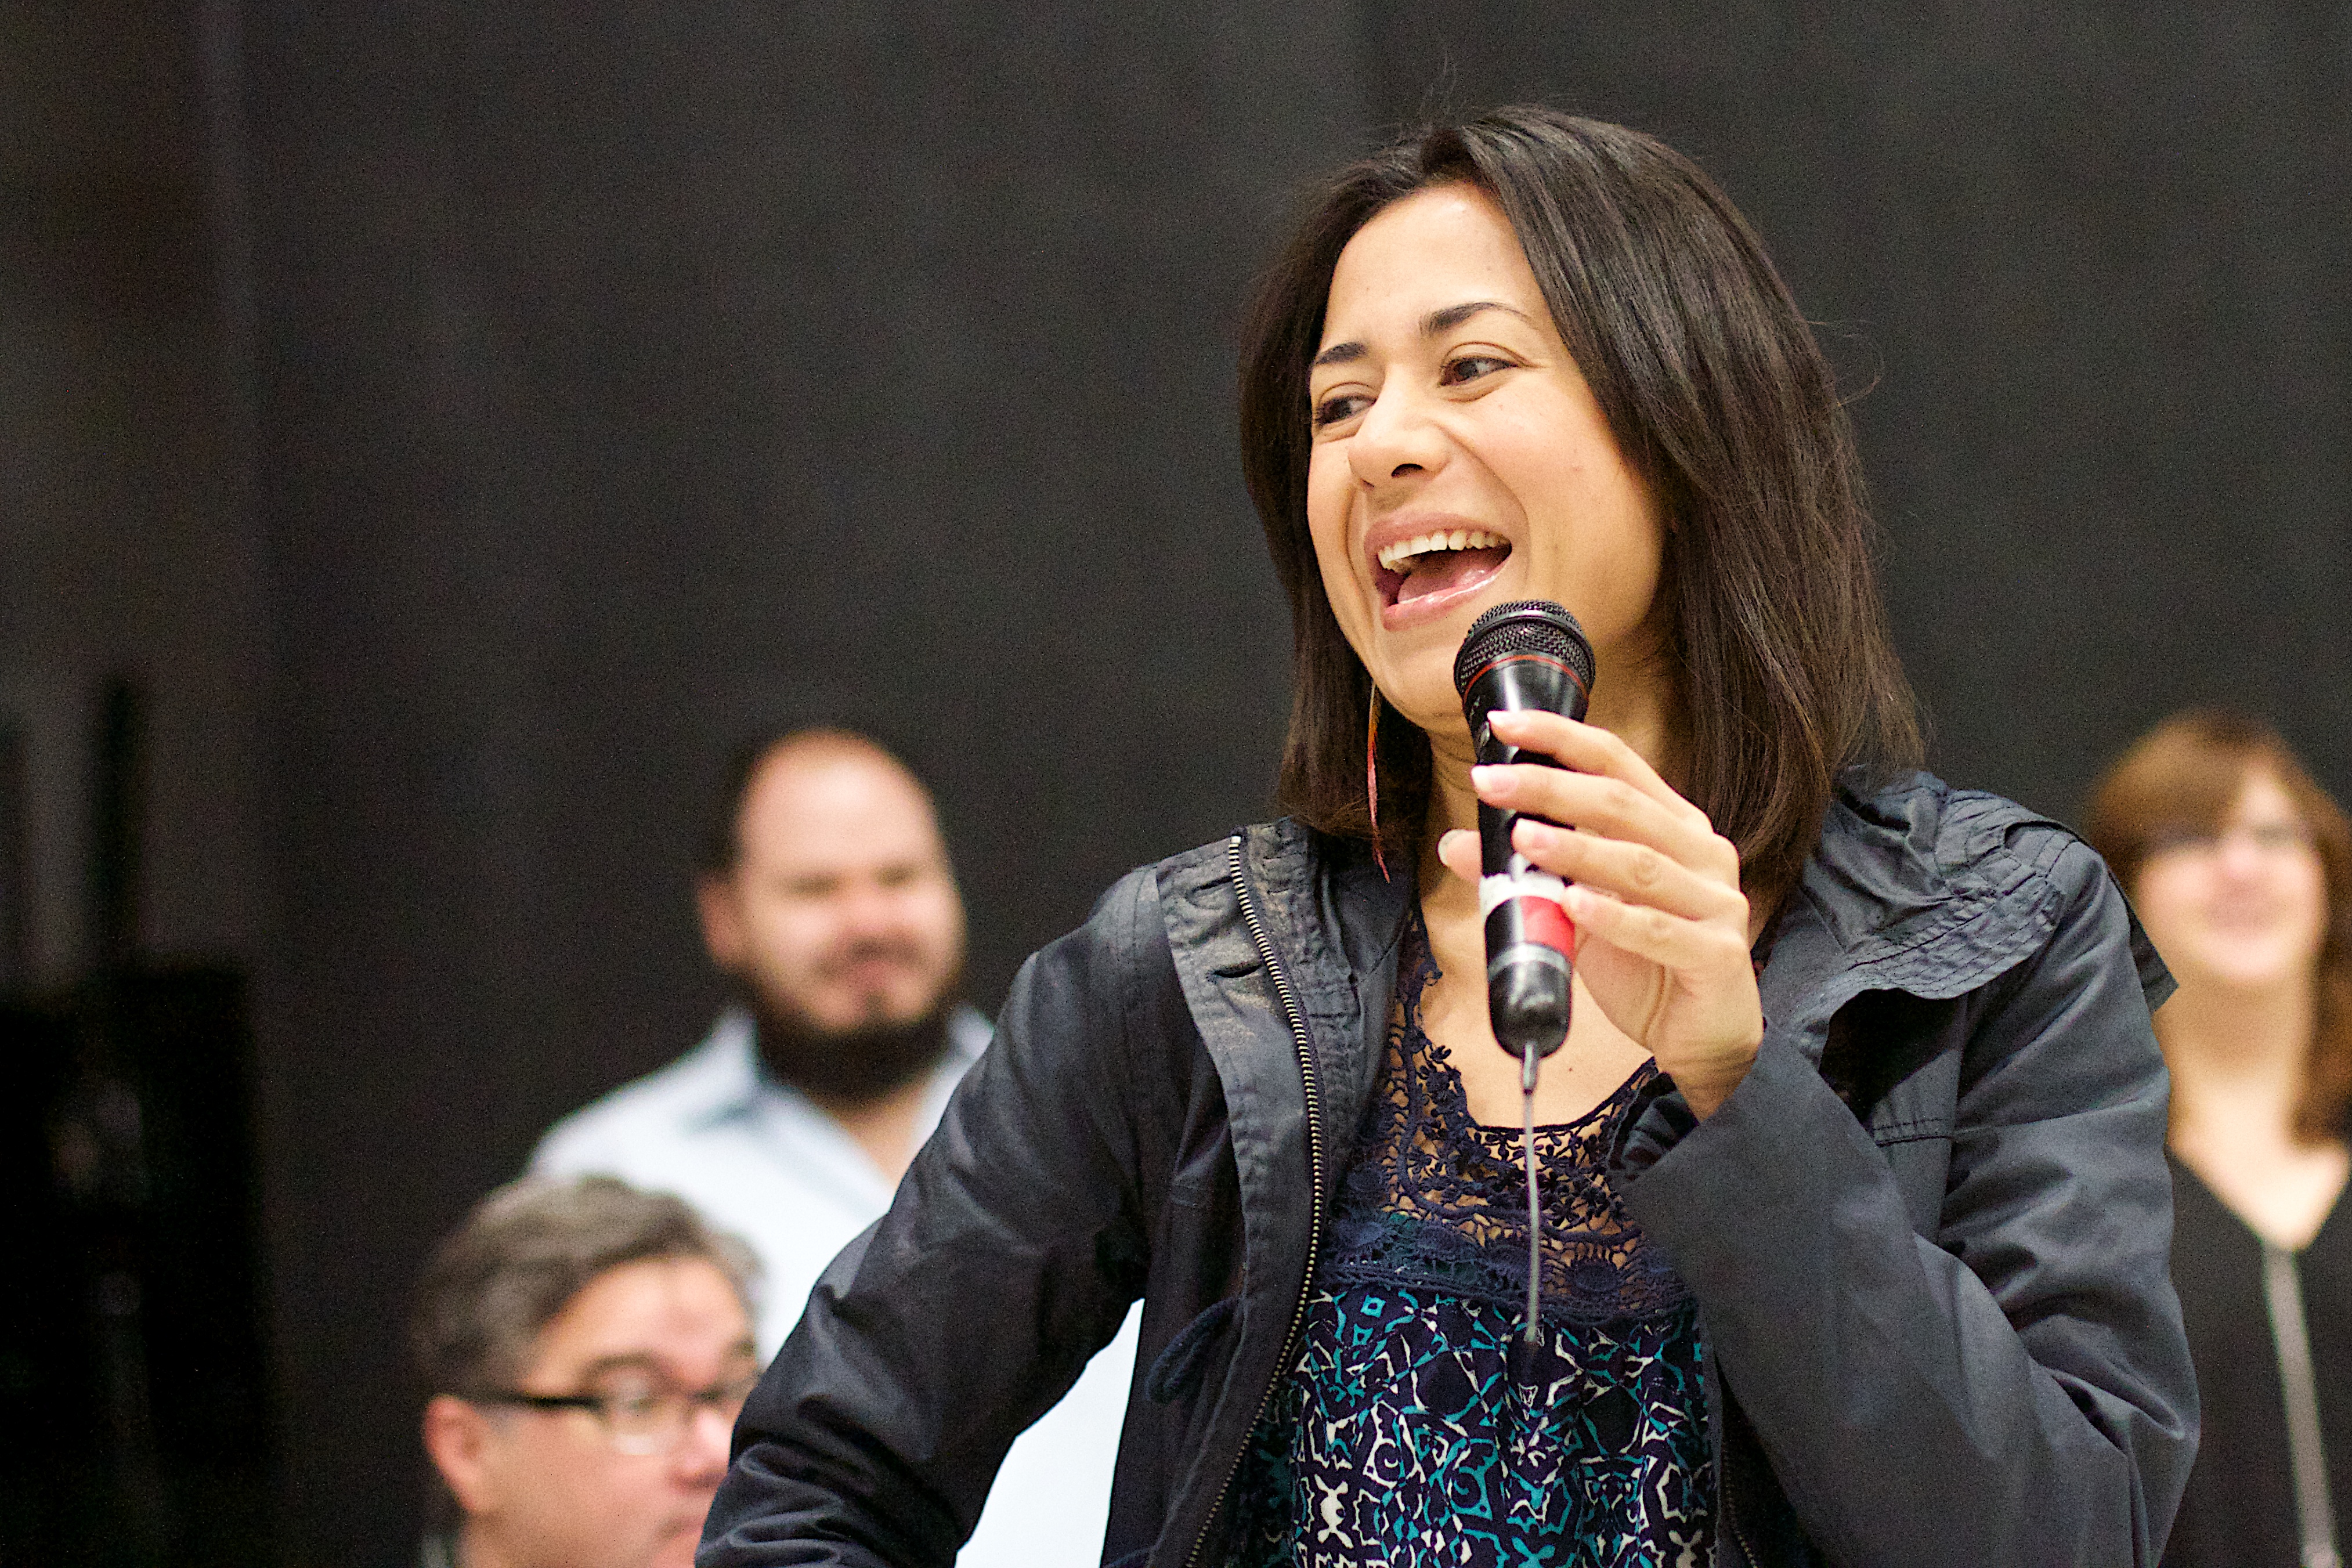
audience, singing, udgagora